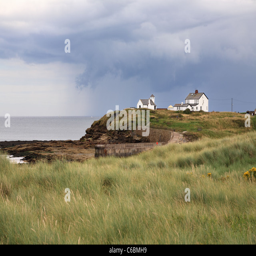
a stormy sky above a city seen